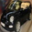
Label: automobile